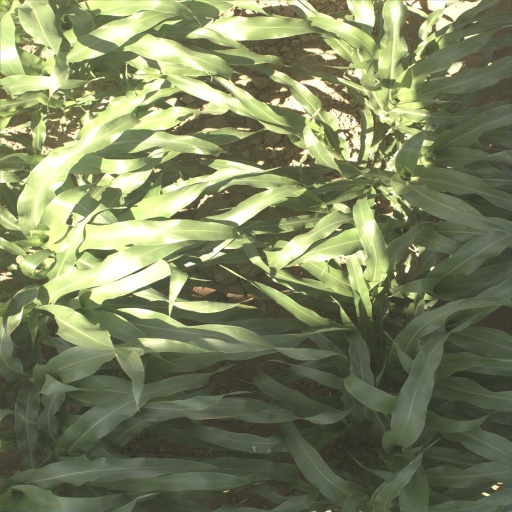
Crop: sorghum